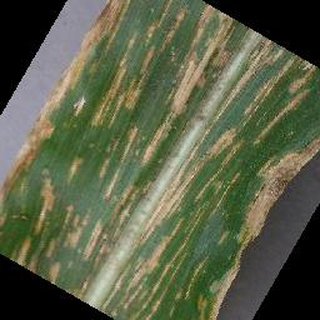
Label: corn_cercospora_leaf_spot